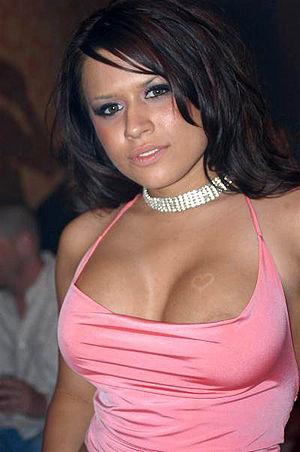
Eva Angelina, née le 14 mars 1985 dans le Comté d'Orange en Californie, est une actrice pornographique américaine.